Odysseus (crater)

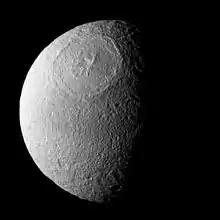
Tethys, with Odysseus at the top, as imaged by "Cassini" on February 14, 2010

Odysseus is the largest crater on Saturn's moon Tethys. It is 445 km across, more than 2/5 of the moon's diameter, and is one of the largest craters in the Solar System. It is situated in the western part of the leading hemisphere of the moon—the latitude and longitude of its center are 32.8°N and 128.9°W, respectively. It is named after the Greek hero Odysseus from Homer's the "Iliad" and the "Odyssey". Odysseus was discovered by the "Voyager 2" spacecraft on 1 September 1981 during its flyby of Saturn.